Alfred Shout

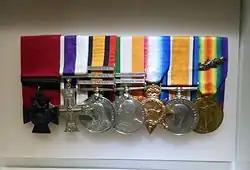
Alfred Shout's medals at the Australian War Memorial, Canberra

Shout was evacuated from the Gallipoli Peninsula to the hospital ship "Neuralia" shortly after he was wounded. He died two days later, on 11 August 1915, and was buried at sea. Lieutenant Colonel Alfred Bennett, commanding officer of the 1st Battalion, labelled Shout's actions at Lone Pine as "brilliant" and described him as "unapproachable in his splendid leadership". Although Sasse's Sap was not completely recovered, Shout was posthumously awarded the Victoria Cross (VC) in recognition of his efforts to recover much of the trench system, while Sasse received the Distinguished Service Order. Shout's VC was the seventh and final awarded to the AIF for the operations around Lone Pine, and the second to a member of the 1st Battalion. Shout's three gallantry awards from Gallipoli also marked him as the most highly decorated member of the AIF for the campaign.